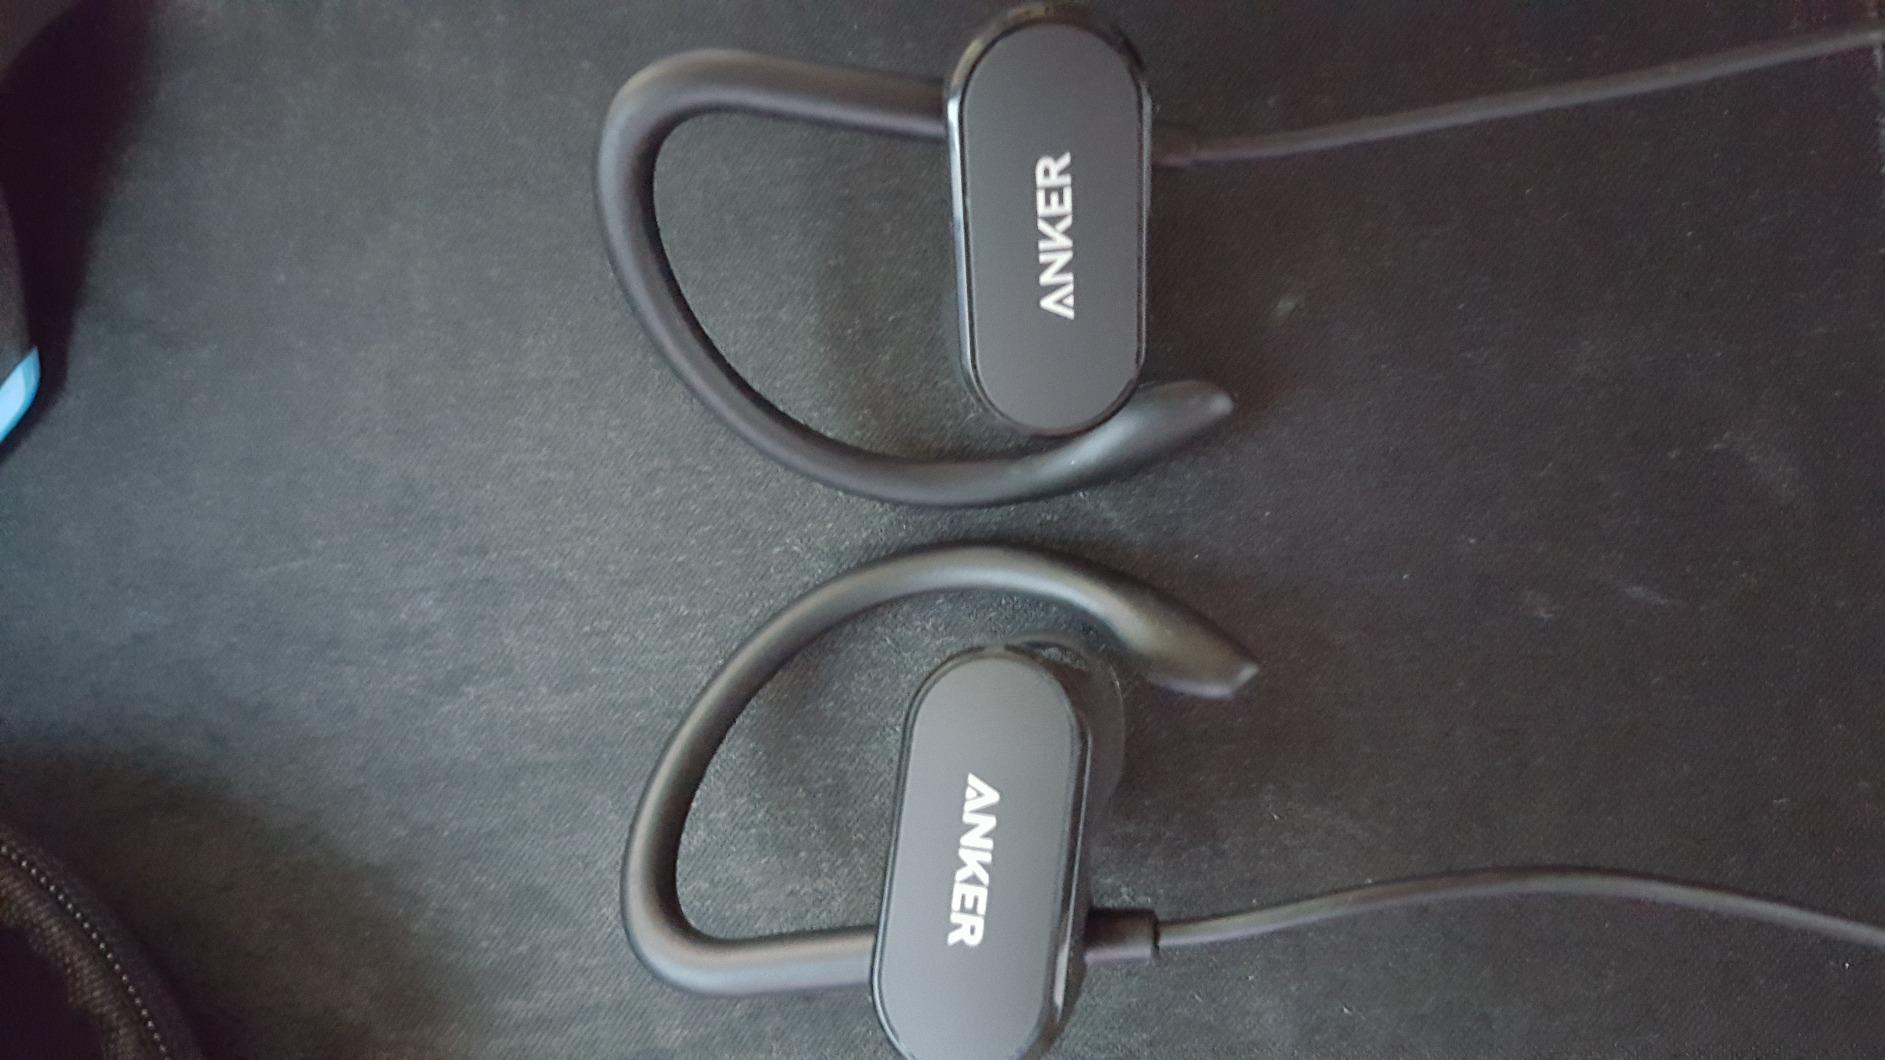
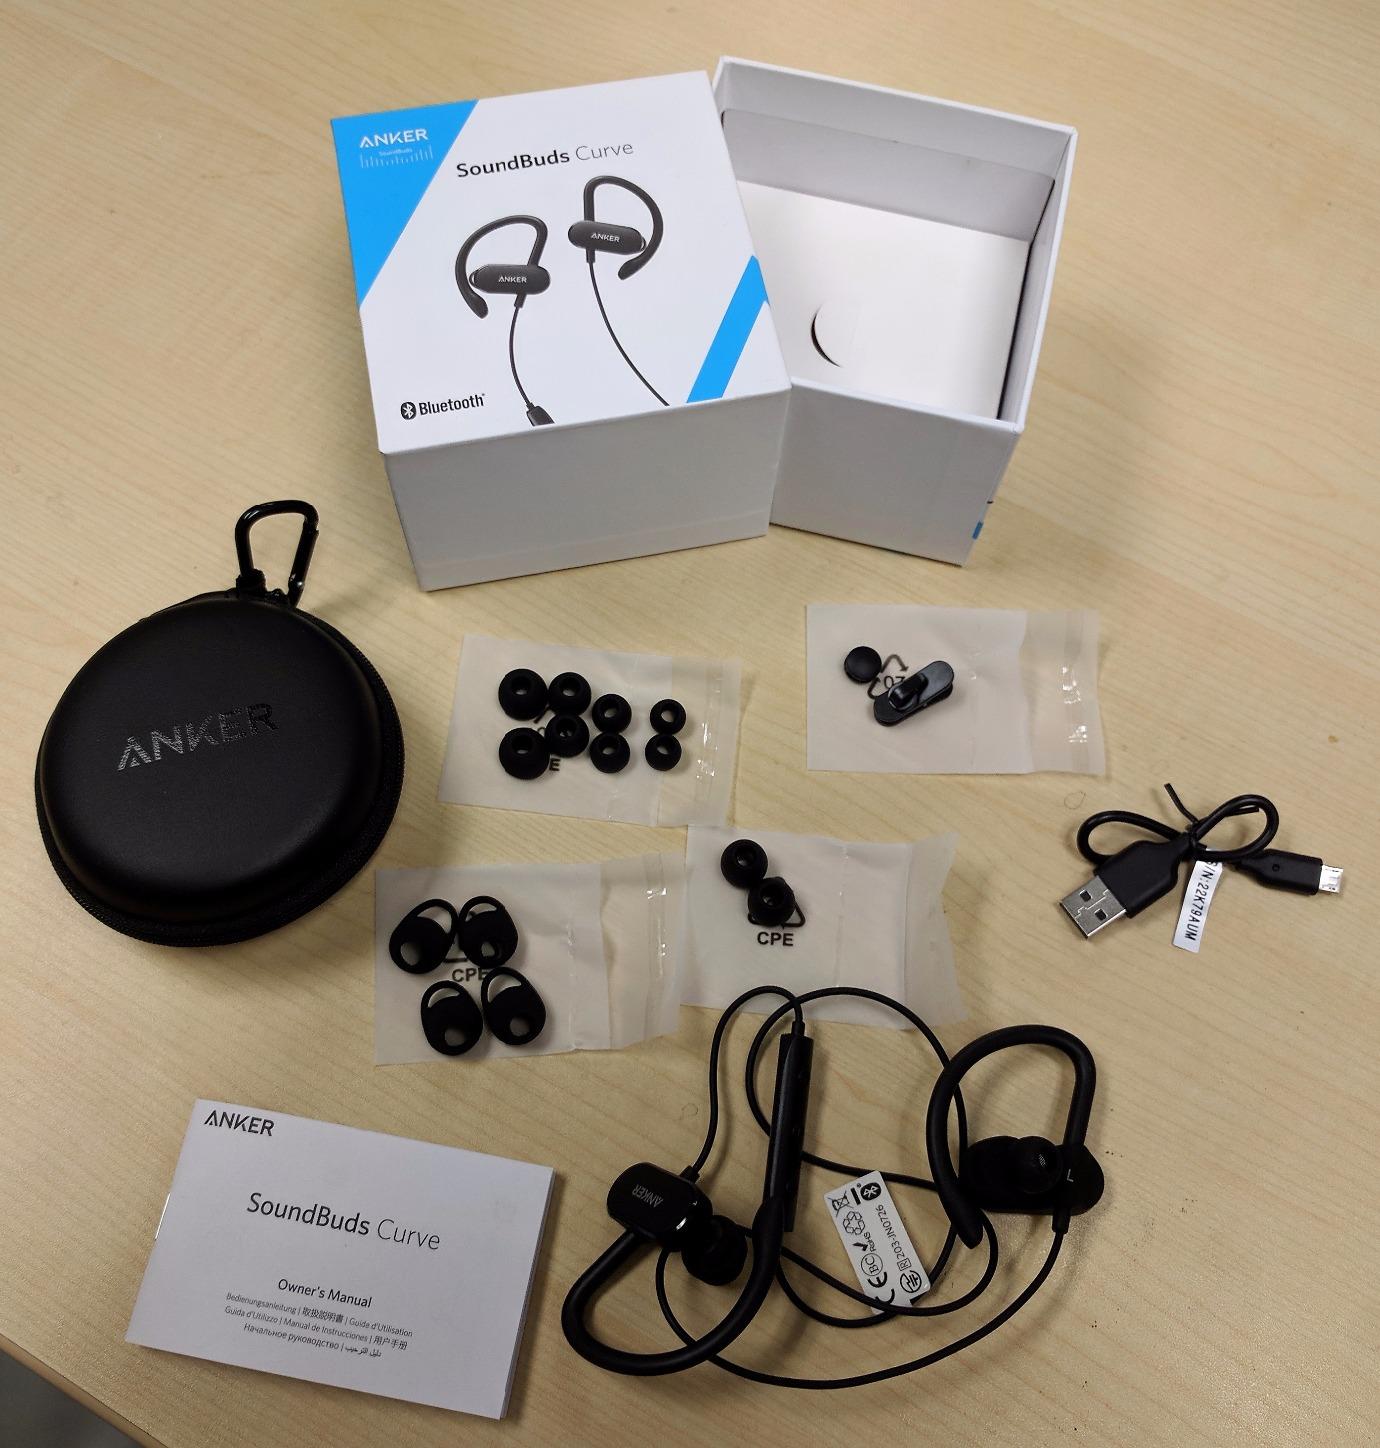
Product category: headphones
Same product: yes